Dick Button

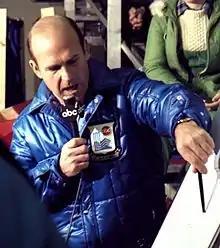
Button as a commentator at the 1980 Winter Olympics in Lake Placid

Richard Totten Button (July 18, 1929 – January 30, 2025) was an American figure skater and skating analyst. He was a two-time Olympic champion (1948, 1952) and five-time consecutive world champion (1948–1952). He was also the only non-European man to have become European champion. Button is credited as having been the first skater to successfully land the double Axel jump in competition in 1948, as well as the first triple jump of any kind – a triple loop – in 1952. He also invented the flying camel spin, which was originally known as the "Button camel". He "brought increased athleticism" to figure skating in the years following World War II. According to figure skating historian James R. Hines, Button represented the "American School" of figure skating, which was a more athletic style than skaters from Europe.